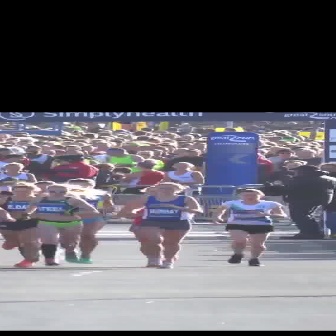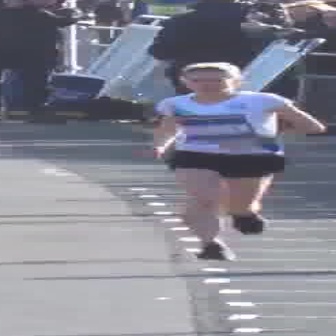
  Please identify the target specified by the bounding box [208,188,287,267] in the first image and locate it in the second image. Return the coordinates in [x_min,y_min,x_max,y_max] format.
Answer: [124,60,324,259]